Esteban Moctezuma

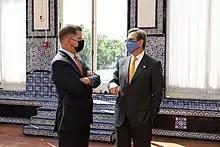
Moctezuma Barragán speaking with United States Secretary of Labor Marty Walsh in July 2021, while serving as ambassador to the United States

Esteban Moctezuma is the son of architect Pedro Moctezuma Díaz Infante and María Teresa Barragán Álvarez. He is married to Cecilia Barbara Morfín. Esteban Moctezuma received a bachelor's degree in economics from the National Autonomous University of Mexico (UNAM) and a master's degree in economic policy from Cambridge University (United Kingdom).